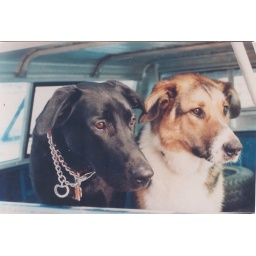
Two boy dogs in a car